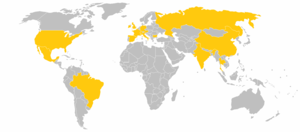
Carte des implantations des usines Liebherr dans le monde
Liebherr est une entreprise d'origine allemande et de droit suisse, fabricant d'engins de construction, machines-outils, de réfrigérateurs et d'équipements aéronautiques. Le groupe est également propriétaire de six hôtels en Autriche, en Irlande et en Allemagne.